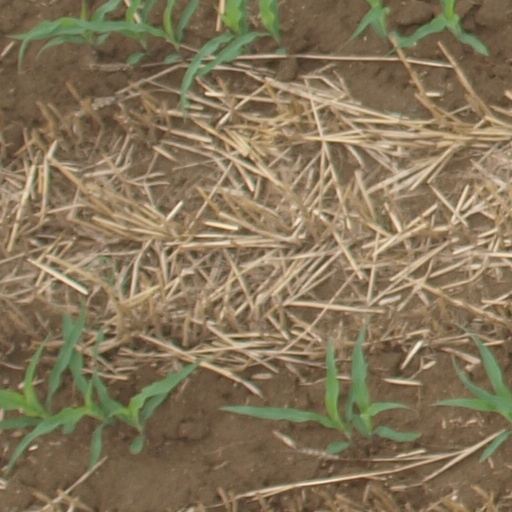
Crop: maize; corn